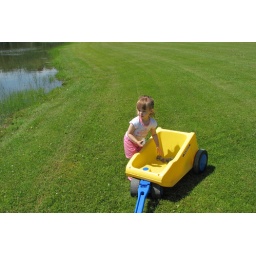
Collected rocks to throw in the lake - 7 July 2008